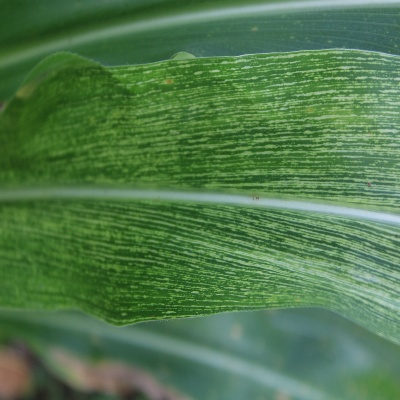
Crop: Maize
Condition: streak virus